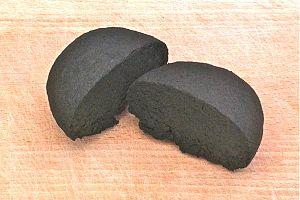
L’extrait foliaire est un concentré de nutriments obtenu à partir du jus de feuilles de certaines plantes. Il a été identifié comme une source alimentaire humaine et animale incroyable, à cause de son très bas prix et de l'abondance des plantes adaptées à l'extraction foliaire. Si les nutriments se trouvent directement dans les plantes, on ne peut consommer les feuilles telles quelles car le système digestif humain n'est pas capable de digérer les fibres. L'étape de concentration est essentielle car elle permet de séparer les nutriments des fibres.